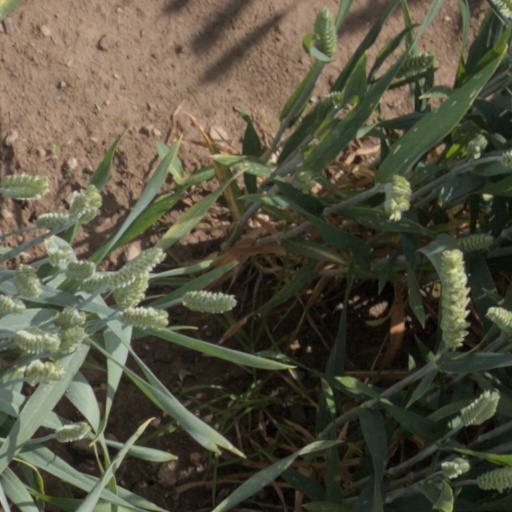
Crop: wheat